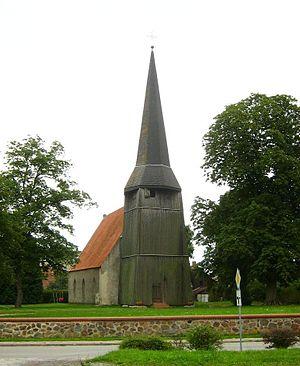
Siedenbollentin est une municipalité allemande située dans le land de Mecklembourg-Poméranie-Occidentale et l'Arrondissement du Plateau des lacs mecklembourgeois.